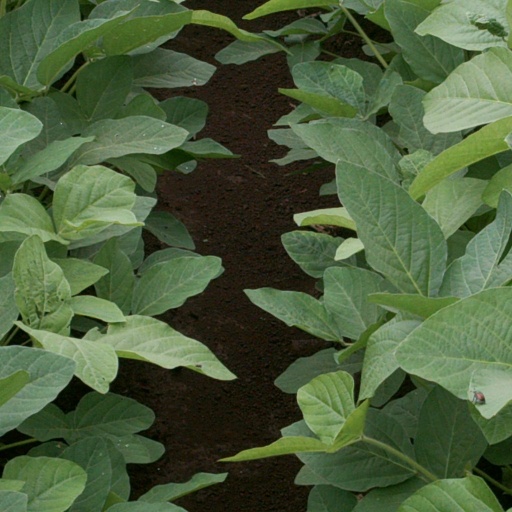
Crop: soybean